Spinnaker

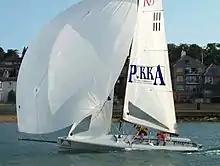
RS K6 keelboat with an asymmetric spinnaker on a retracting bowsprit.

Asymmetrical spinnakers resembling large jibs and flown from spinnaker poles are not a new idea and date back to at least the 19th century. However, in the 1980s a new concept appeared, starting with the Sydney Harbour 18ft Skiff fleet.